Nathaniel "Big Easy" Lofton

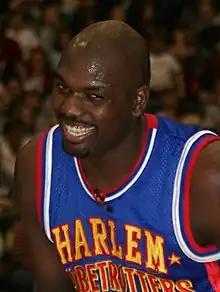

Nathaniel "Big Easy" Lofton (born April 15, 1981) is an American basketball player for the Harlem Globetrotters. He and his fellow Globetrotter Herbert "Flight Time" Lang are known for their participation in three seasons of "The Amazing Race".